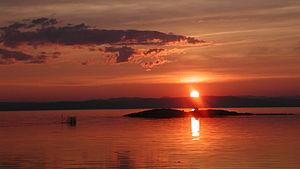
Kamouraska est une municipalité québécoise, au Canada, d'environ 700 habitants située dans l'Est du Québec dans la municipalité régionale de comté de Kamouraska au Bas-Saint-Laurent sur la rive sud du fleuve Saint-Laurent. L'endroit est reconnu comme étant l'un des principaux lieux de villégiature au Canada dès le début du XIXᵉ siècle pour la splendeur de ses paysages et la bonne réputation des eaux salées de l'estuaire du fleuve Saint-Laurent. En effet, l'arpenteur Joseph Bouchette déclare que la région est « célèbre dans la province pour son climat sain » en 1813 et le journaliste Arthur Buies déclare que d'« aller à l'eau salée veut dire aller à Kamouraska ». En 2009, la beauté de son site ainsi que la qualité de son patrimoine bâti lui ont permis de devenir un des premiers villages à faire partie de l'Association des plus beaux villages du Québec.
Le Kamouraska est une municipalité régionale de comté dans Côte-du-Sud de la région administrative du Bas-Saint-Laurent, dans la province de Québec, créée le 1ᵉʳ janvier 1982. Son chef-lieu est la ville de Saint-Pascal. Elle est composée de 17 municipalités, soit 2 villes, 8 municipalités, 7 paroisses et 2 territoires non organisés. Son préfet actuel est Yvon Soucy.